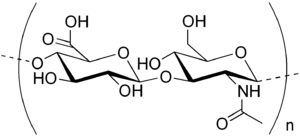
L'acide hyaluronique est un glycosaminoglycane, non fixé à une protéine centrale et réparti largement parmi les tissus conjonctifs, épithéliaux et nerveux. On le trouve, par exemple, dans l'humeur vitrée et le liquide synovial. C'est l'un des principaux composants de la matrice extracellulaire. Il contribue de façon significative à la prolifération et à la migration des cellules. Il peut se trouver impliqué dans la progression de certaines tumeurs malignes.